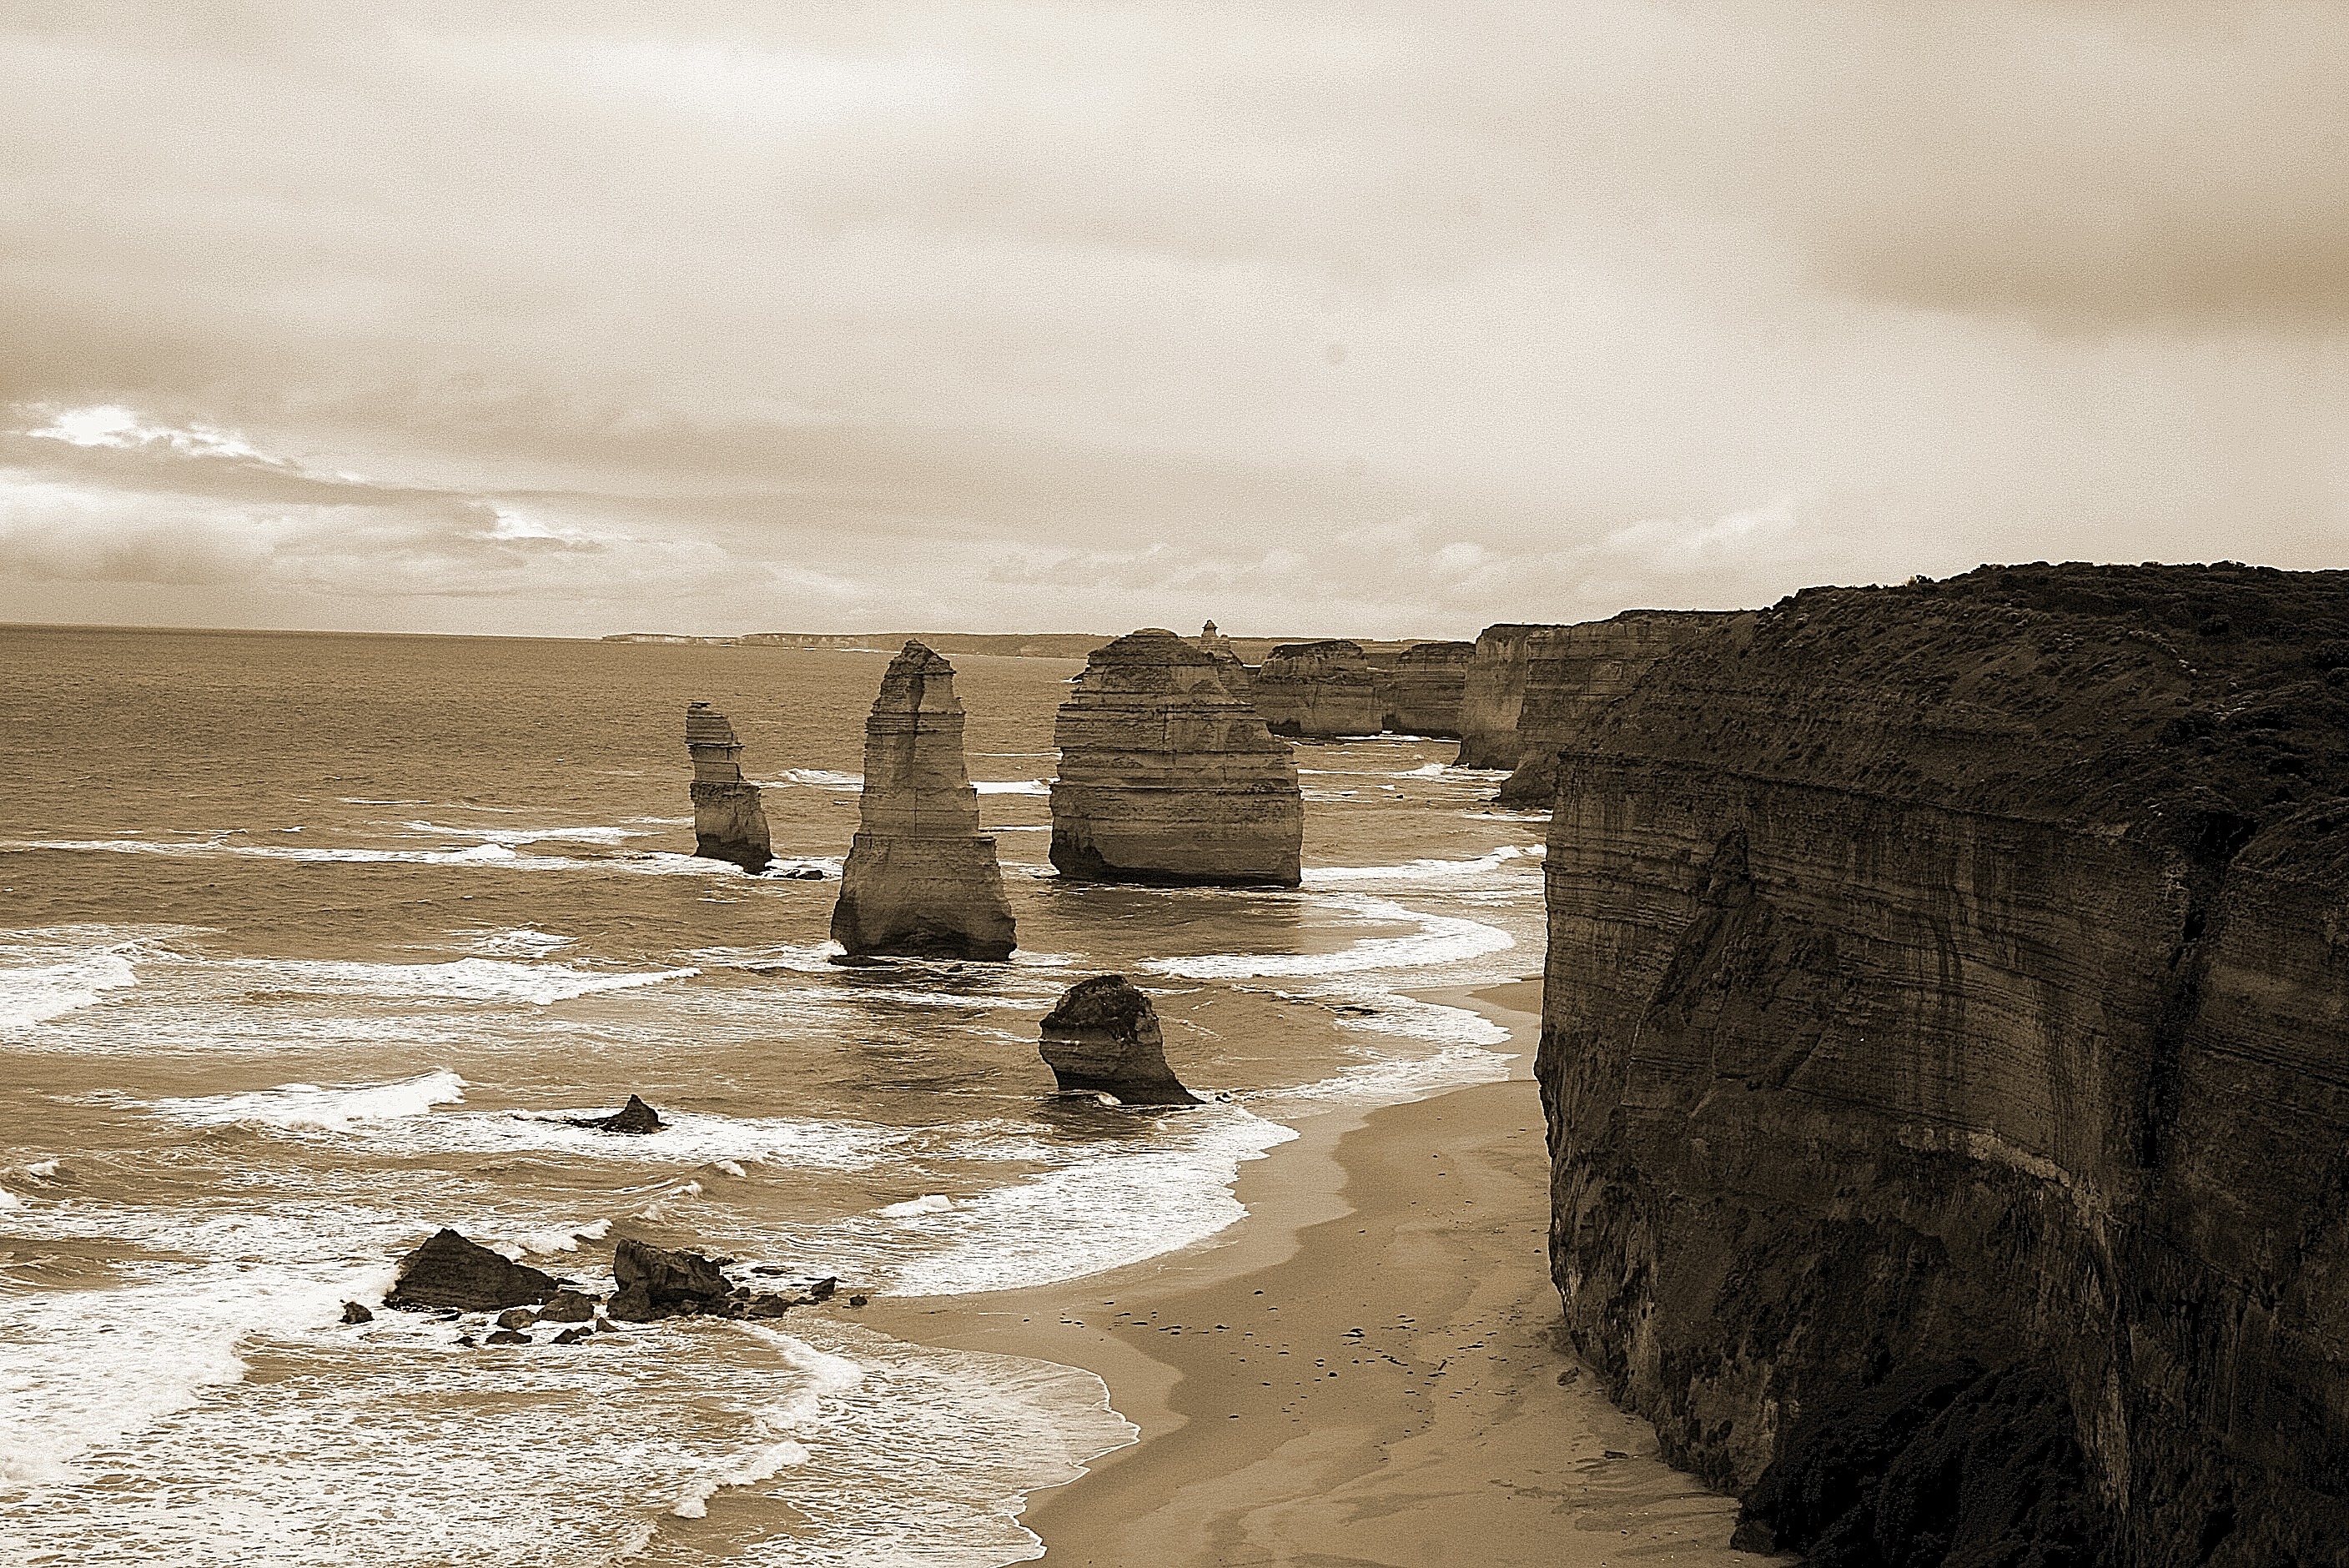
beach, landscape, sea, coast, water, sand, rock, ocean, shore, wave, cliff, bay, terrain, material, body of water, australia, temple, twelve apostles, port campbell national park